Rookie (Sakanaction song)

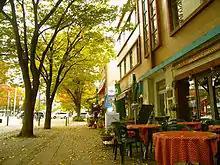
The music video featured scenes shot in the Kaigan-dōri area of Yokohama.

The music video was directed by Daisuke Shimada, who had previously worked with the band for the music videos for "Me ga Aku Aiiro" and "Montage", and was uploaded to YouTube on March 4, 2011. The video was filmed over two days, on February 21 and 22, 2011, and was shot in two locations: opposite the Yokohama Silk Museum on Kaigan-dōri in Naka-ku, Yokohama and in a warehouse. The work features Yamaguchi as the video's protagonist, and begins with a scene of him falling in darkness. He wakes up in his bedroom, and finds himself stuck in a time loop, where after he walks outside, the same events occur, leading to him finding a woman in a green dress who has fallen to her death. Each time after he sees the woman, he runs away, and falls into darkness after opening a door. In the final loop, Yamaguchi reaches the scene before the woman has fallen. After turning around, he finds her instantly on the ground.